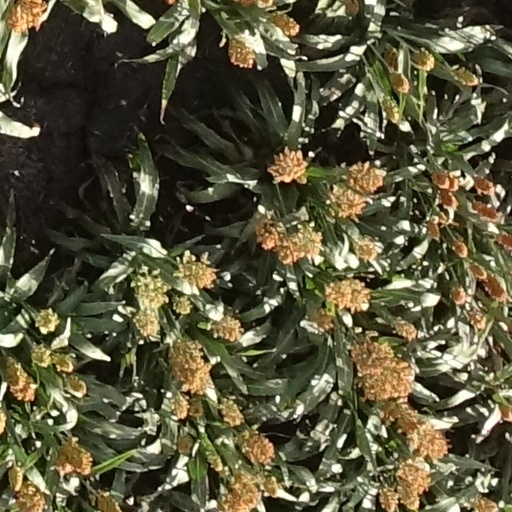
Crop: sorghum